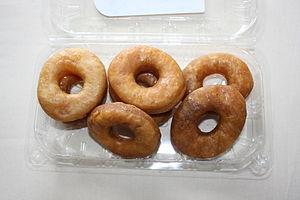
Bonbons miel dans une barquette, à La Réunion.
Le bonbon miel est une petite pâtisserie au miel que l'on consomme à La Réunion. Fabriqué à partir d'une pâte à base de farine de blé à laquelle on fait subir une friture, il se présente sous la forme d'une petite tore de moindre taille qu'un donut. Ferme à croustillant à l'extérieur, il n'est presque plus composé que de miel liquide à l'intérieur de ses parties les plus épaisses. On le vend souvent dans les boutiques chinois.